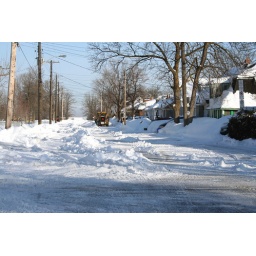
A road grader and smaller tractor cleaning out around the telephone posts and along the sidewalks preparing for the final pass.